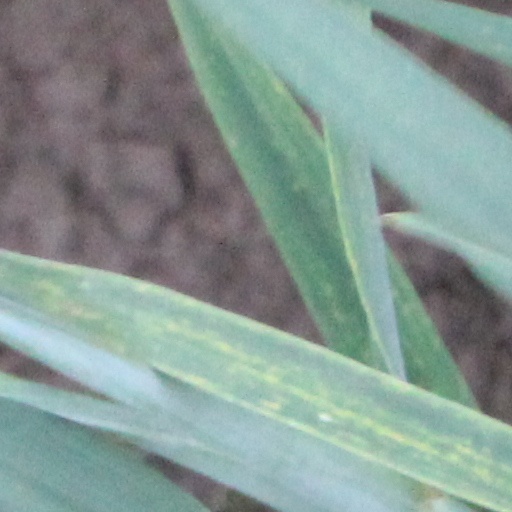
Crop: wheat